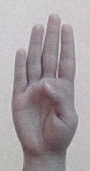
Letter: kaaf